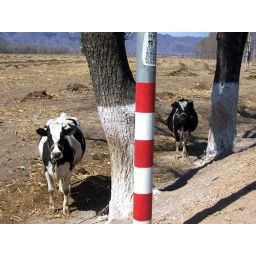
the milk cow on the road near the traffic pole.